Will-o'-the-wisp

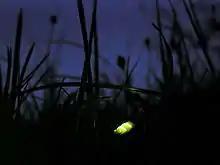
Glowing firefly ("Lampyris noctiluca")

One attempt to replicate ignis fatuus under laboratory conditions was in 1980 by British geologist Alan A. Mills of Leicester University. Though he did succeed in creating a cool glowing cloud by mixing crude phosphine and natural gas, the color of the light was green and it produced copious amounts of acrid smoke. This was contrary to most eyewitness accounts of ignis fatuus. As an alternative, Mills proposed in 2000 that ignis fatuus may instead be cold flames. These are luminescent pre-combustion halos that occur when various compounds are heated to just below ignition point. Cold flames are indeed typically bluish in color and as their name suggests, they generate very little heat. Cold flames occur in a wide variety of compounds, including hydrocarbons (including methane), alcohols, aldehydes, oils, acids, and even waxes. However it is unknown if cold flames occur naturally, though a lot of compounds which exhibit cold flames are the natural byproducts of organic decay.